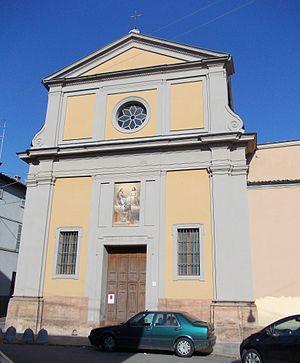
L'église Santa Caterina est une église catholique située à Parme en Italie. Elle est consacrée à sainte Catherine, puis à l'Immaculée Conception.